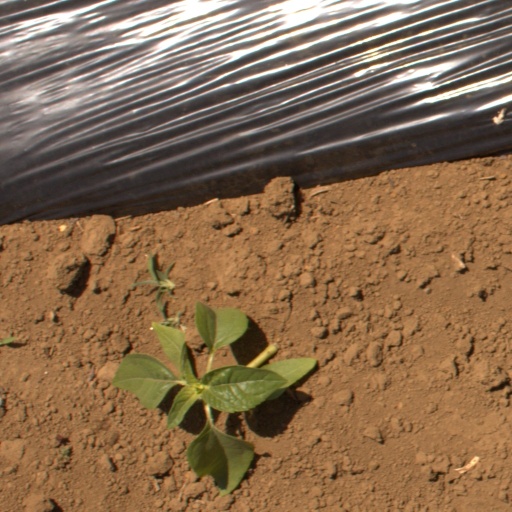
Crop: Jerusalem artichoke